Citizen grand jury

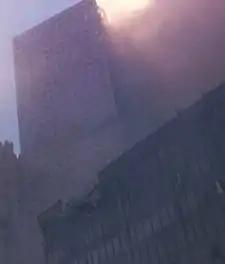
World Trade Center Building 7 on fire before its collapse on 9/11

The earliest so-called 9/11 citizen grand jury, the 23-member "Los Angeles Citizens' Grand Jury on the Crimes of 9/11/01," was organized in 2004 by activist Lynne Pentz. By October of that year it had launched an "indictment" accusing George W. Bush and other administration officials of complicity and foreknowledge of the attacks. Among those offering testimony at the event were Webster Tarpley, Barbara Honegger, Don Paul, Jim Hoffman and Christopher Bollyn. Similar citizen grand juries were organized in San Diego later in the 2000s.